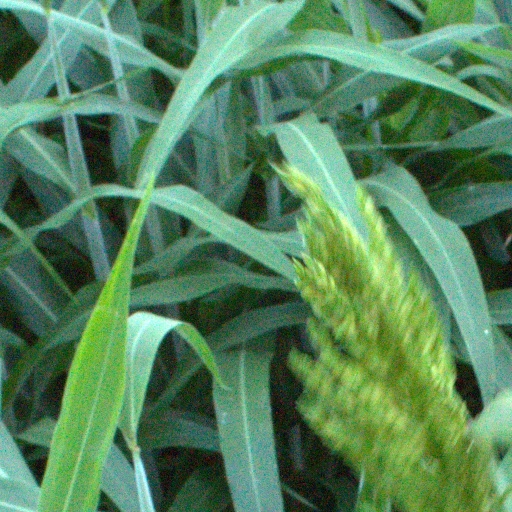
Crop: sorghum